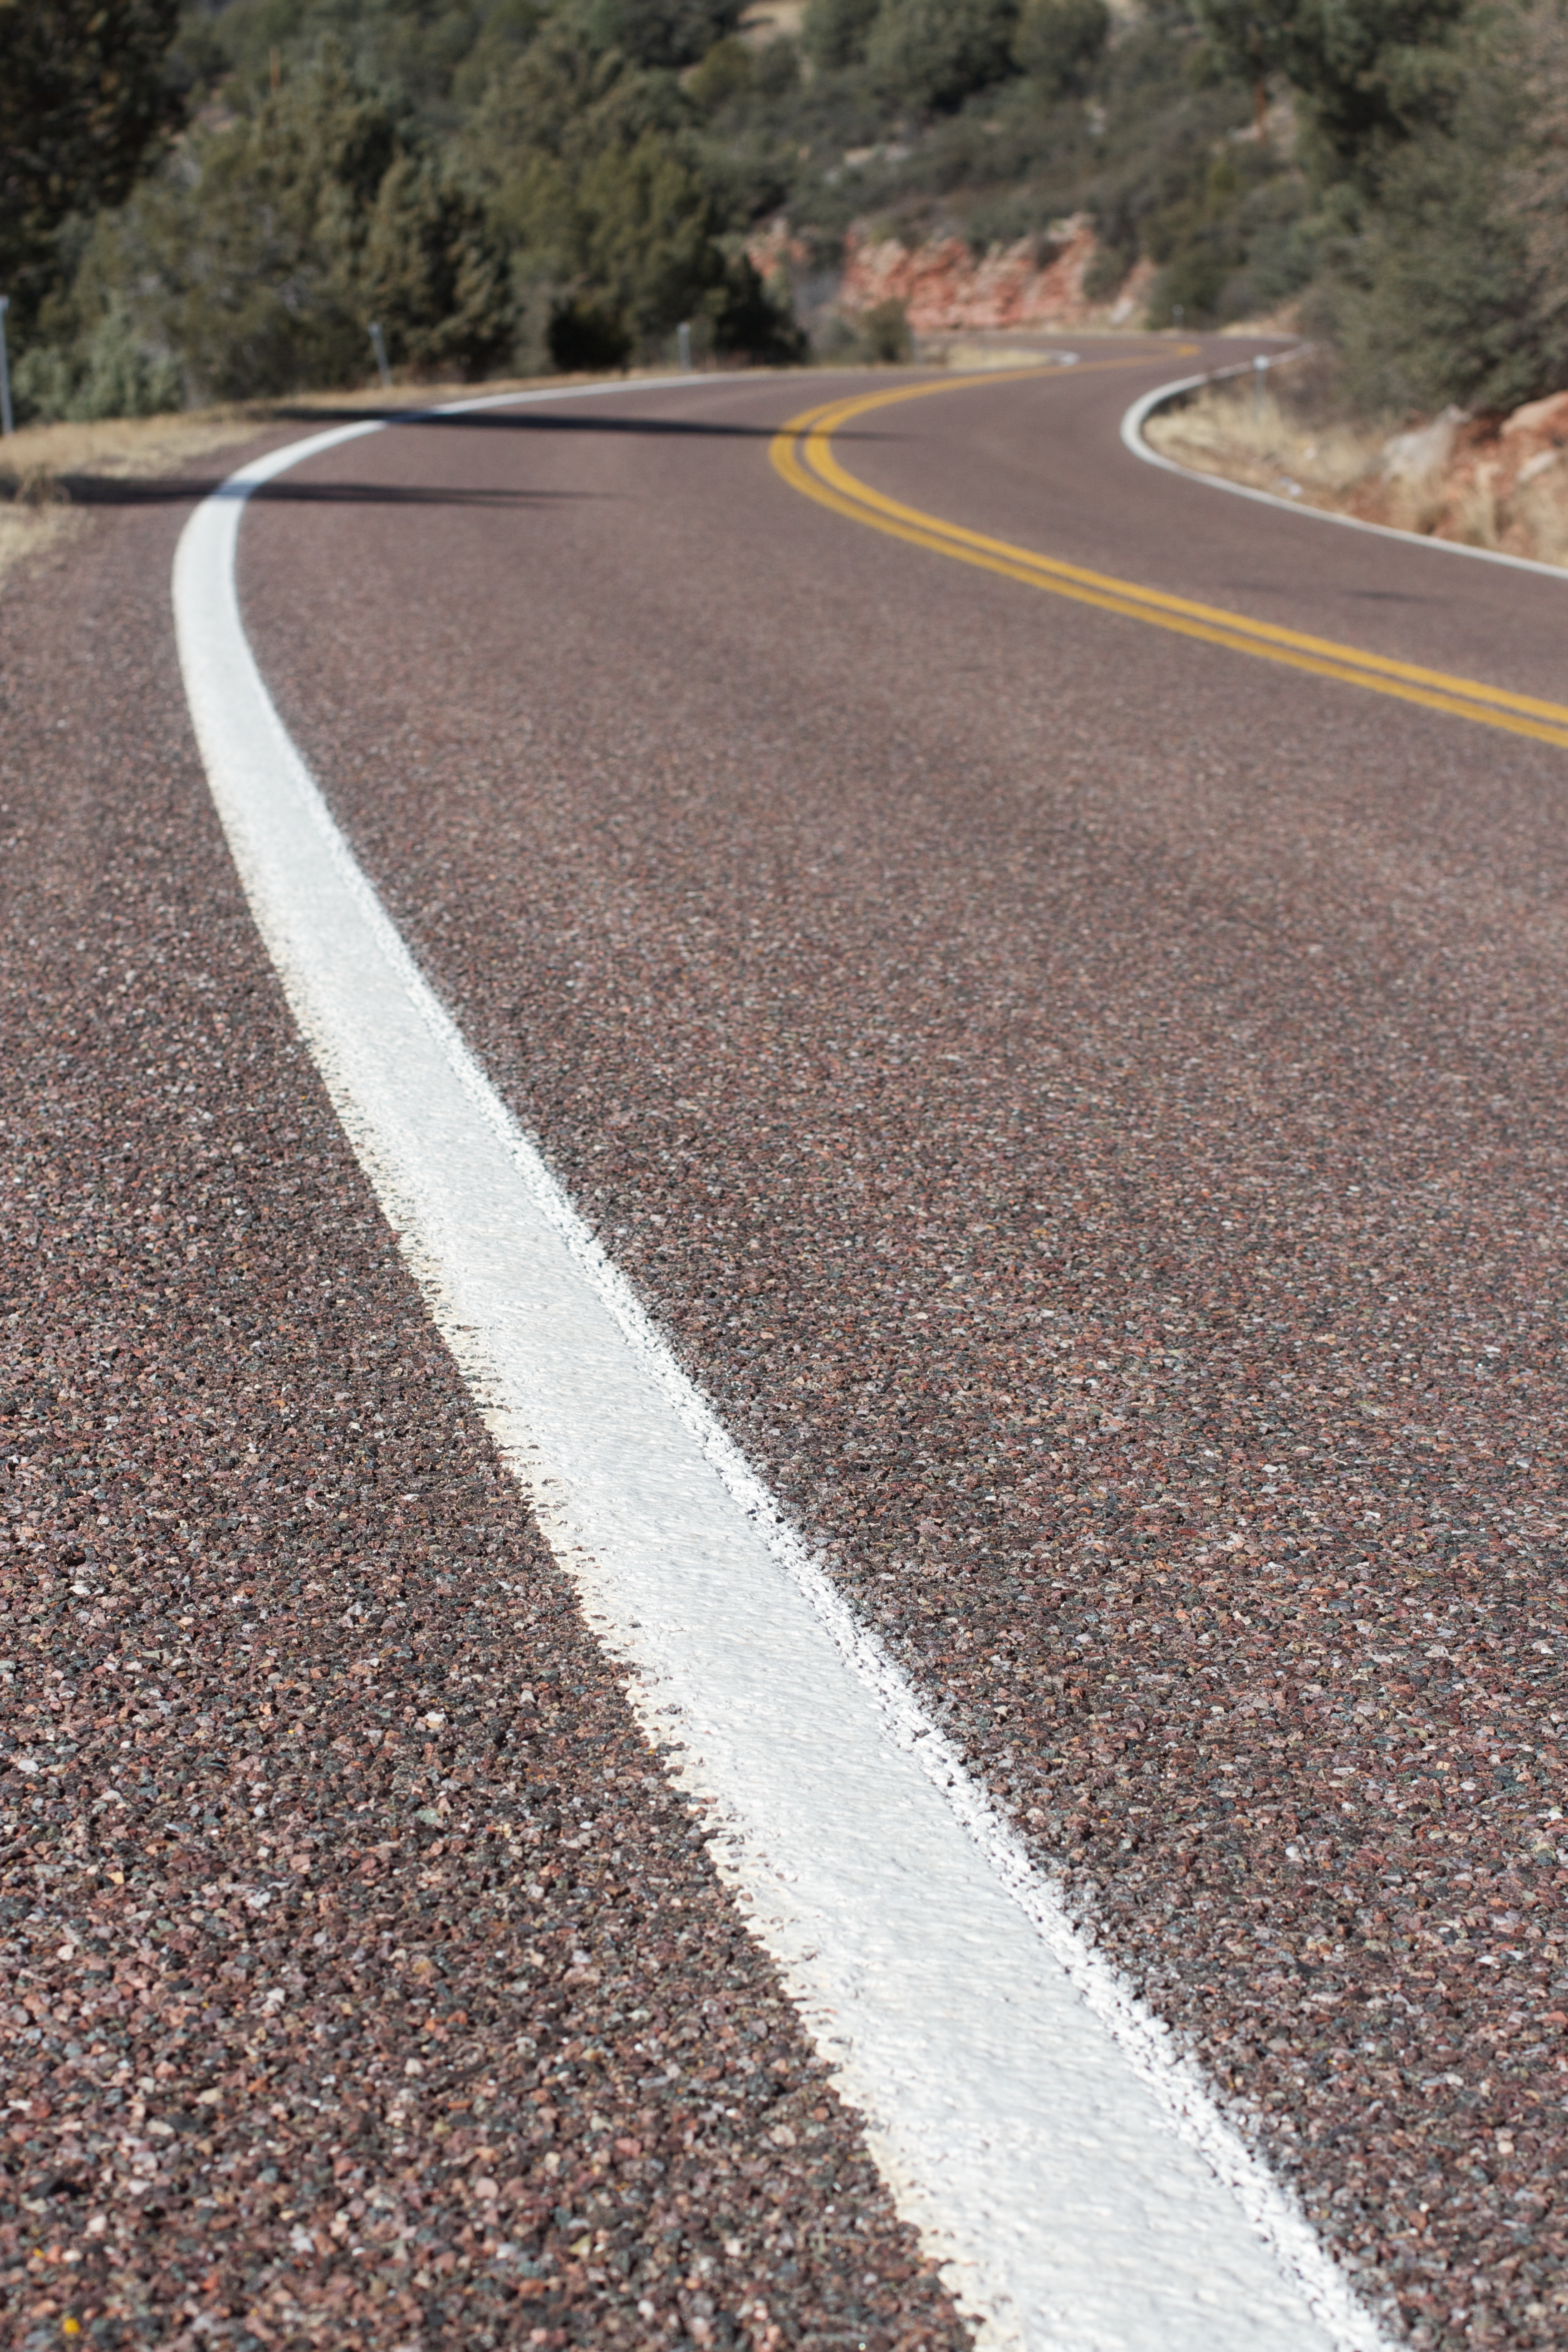
track, road, sidewalk, highway, asphalt, walkway, line, soil, lane, gravel, infrastructure, race track, driveway, flooring, road surface, residential area, nonbuilding structure